WOSU-TV

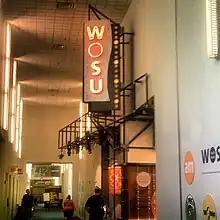
Entrance to WOSU@COSI

In 2006, WOSU opened a second studio and facility inside the COSI museum in Columbus, known as WOSU@COSI, complementing the Fawcett Center; a $1.6 million gift from the Battelle Memorial Institute, the largest in station history to that time, helped fund construction and an endowment. In addition to radio and television studios, the digital media center contained two interactive exhibits. The arrangement was also useful to COSI, which was facing declining attendance and seeking partners to share in its high utility costs in its new Broad Street building.